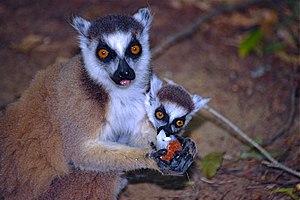
Le Lémur catta ou Maki catta est un primate lemuriforme de la famille des Lemuridae. Avec sa longue queue annelée de blanc et de noir, il est le plus connu et le plus emblématique des lémuriens. Comme tous ces derniers, il est endémique de Madagascar et évolue dans les fourrés épineux et les forêts sèches du sud de l'île.